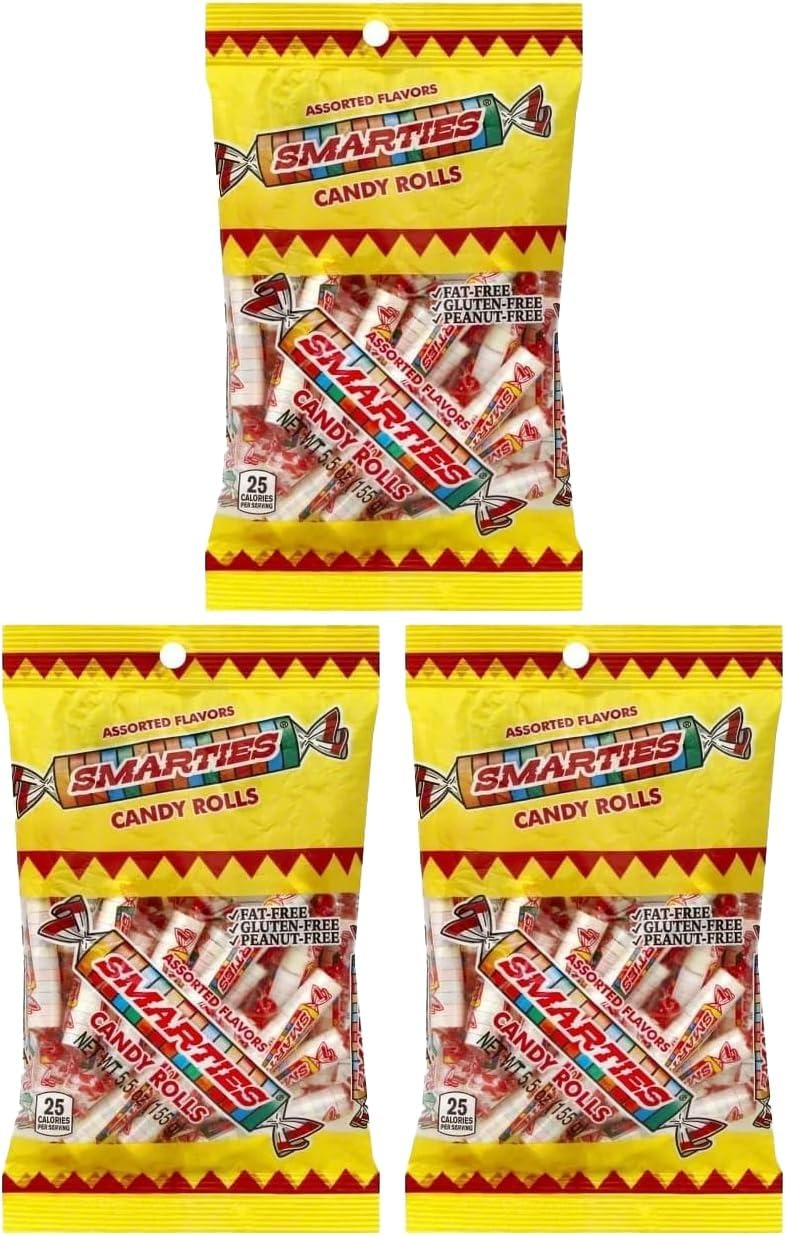
Item Name: Smarties Candy Rolls Original Flavor Gluten Free & Classic Sweetness from Family Owned Since 1949 Peanut Free & Dairy Free | Perfect Halloween Treat - 5 Ounce Pack of 3
Bullet Point 1: Classic Candy Bliss: Indulge in the timeless delight of Smarties bulk candy rolls, a nostalgic favorite loved for over 50 years. Perfect for birthdays, or anytime you crave the sweet, tangy flavor you remember.
Bullet Point 2: Vegan & Gluten Free Goodness: Enjoy guilt free treats with Smarties Candy Rolls completely vegan and gluten free. Satisfy your sweet tooth without compromising on dietary preferences, making it the ideal choice for those with Celiac Disease or seeking a delicious vegan option.
Bullet Point 3: Family Tradition: Smarties Candy Company, a sweet family business since 1949, continues to deliver the same irresistible candy wafer rolls that have become an iconic part of American culture. Trust in our family legacy for a delightful candy experience.
Bullet Point 4: Allergen Free Assurance: Smarties hard candy bulk prioritizes your safety. Our candy is crafted in entirely peanut free facilities and is free from the top nine major food allergens, ensuring worry free enjoyment for individuals with allergies or dietary restrictions.
Bullet Point 5: Gift of Sweetness: Smarties Candy Rolls make for an ideal gift option. Packaged in a 5-ounce pack of 3, they are perfect for candy gift boxes or as a thoughtful present for candy enthusiasts. Elevate your candy collection with this gluten free and vegan friendly classic.
Product Description: With artificial and natural flavors. 25 calories per serving. Fat free. Gluten free. Peanut free. Smarties contain none of the following: milk, egg, crustacean shellfish, tree nuts, peanuts, wheat, soybeans or gluten. Family owned since 1949. Smarties Candy Company guarantees that Smarties are made from only quality ingredients. We are proud of our product and hope you share our belief that Smarties is the finest candy of its type available. Dee-light from the dee family. Twitter. Facebook. Pinterest. (at)smarties. Hey smartie, try our mega Smarties candy rolls. Made in the USA.
Value: 15.0
Unit: Ounce

Price: 6.5